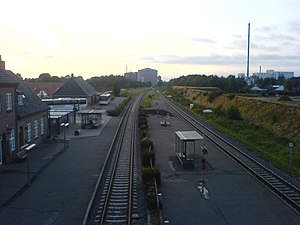
Brande Station
Brande station
Brande Station set fra gangbroen mellem RemisenBrande og stationen. Kameraet peger mod nord, dvs. mod Herning.
Brande Station er en dansk jernbanestation i Brande.